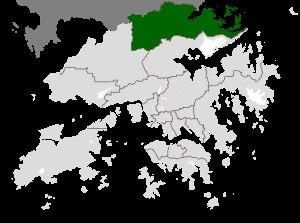
Le district nord est un district de Hong Kong dans les Nouveaux Territoires.